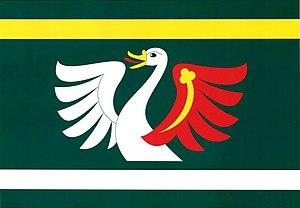
Petrovice II est une commune du district de Kutná Hora, dans la région de Bohême-Centrale, en République tchèque. Sa population s'élevait à 132 habitants en 2020.